Austrian post offices in Liechtenstein

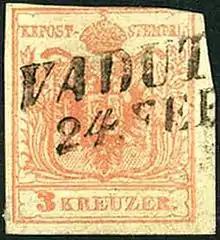
An Austrian stamp used in Vaduz, Liechtenstein

In the 19th century the Principality of Liechtenstein had no postal service of its own. In 1818 the first post office was established in Balzers. From then on the Austrian post delivered all postal consignments. In 1845 another post office opened in the capital Vaduz. In 1852 after the introduction of postage stamps Liechtenstein's government closed a contract with Austria which regulated the execution of the postal system by Austria. This contract was renewed in 1876. Regarding the postal delivery Liechtenstein was equal to Austria. The postage within the country and to Austria was the same as within Austria. Austrian postage stamps were used too.